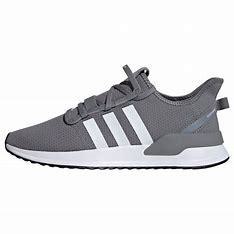
Brand: Adidas
Model: U_path Run